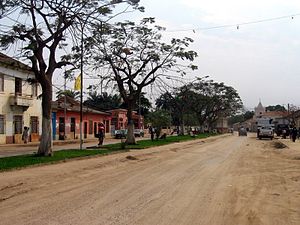
Caxito
Caxito er en angolansk by og kommune i distriktet Dande, som ligger i provinsen Bengo. Caxito er hovedbyen i Bengo og har 11.447 indbyggere.